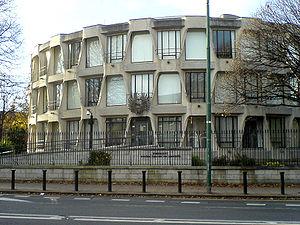
Voici les représentations diplomatiques des États-Unis à l'étranger :
John Maclane Johansen, né le 29 juin 1916 à New York et mort le 26 octobre 2012 à Brewster, est un architecte américain, membre de l'"Harvard Five".